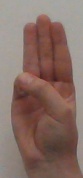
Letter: thaa